Tingoora

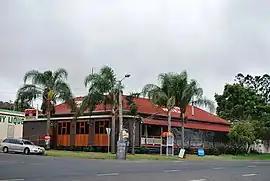
Tingoora Hotel

Tingoora is a rural town and a locality in the South Burnett Region, Queensland, Australia. In the , the locality of Tingoora had a population of 272 people.